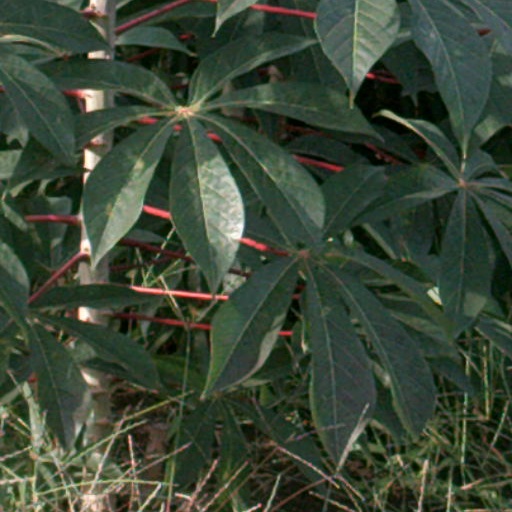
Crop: cassava